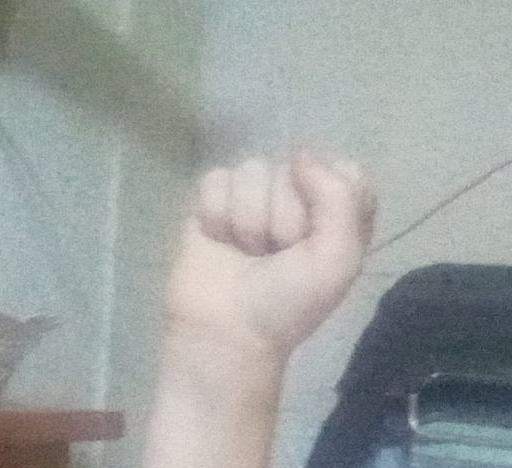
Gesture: fist